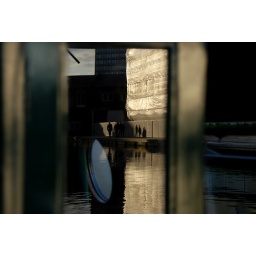
People going home from work as we sit in our boat in Paddington Basin.